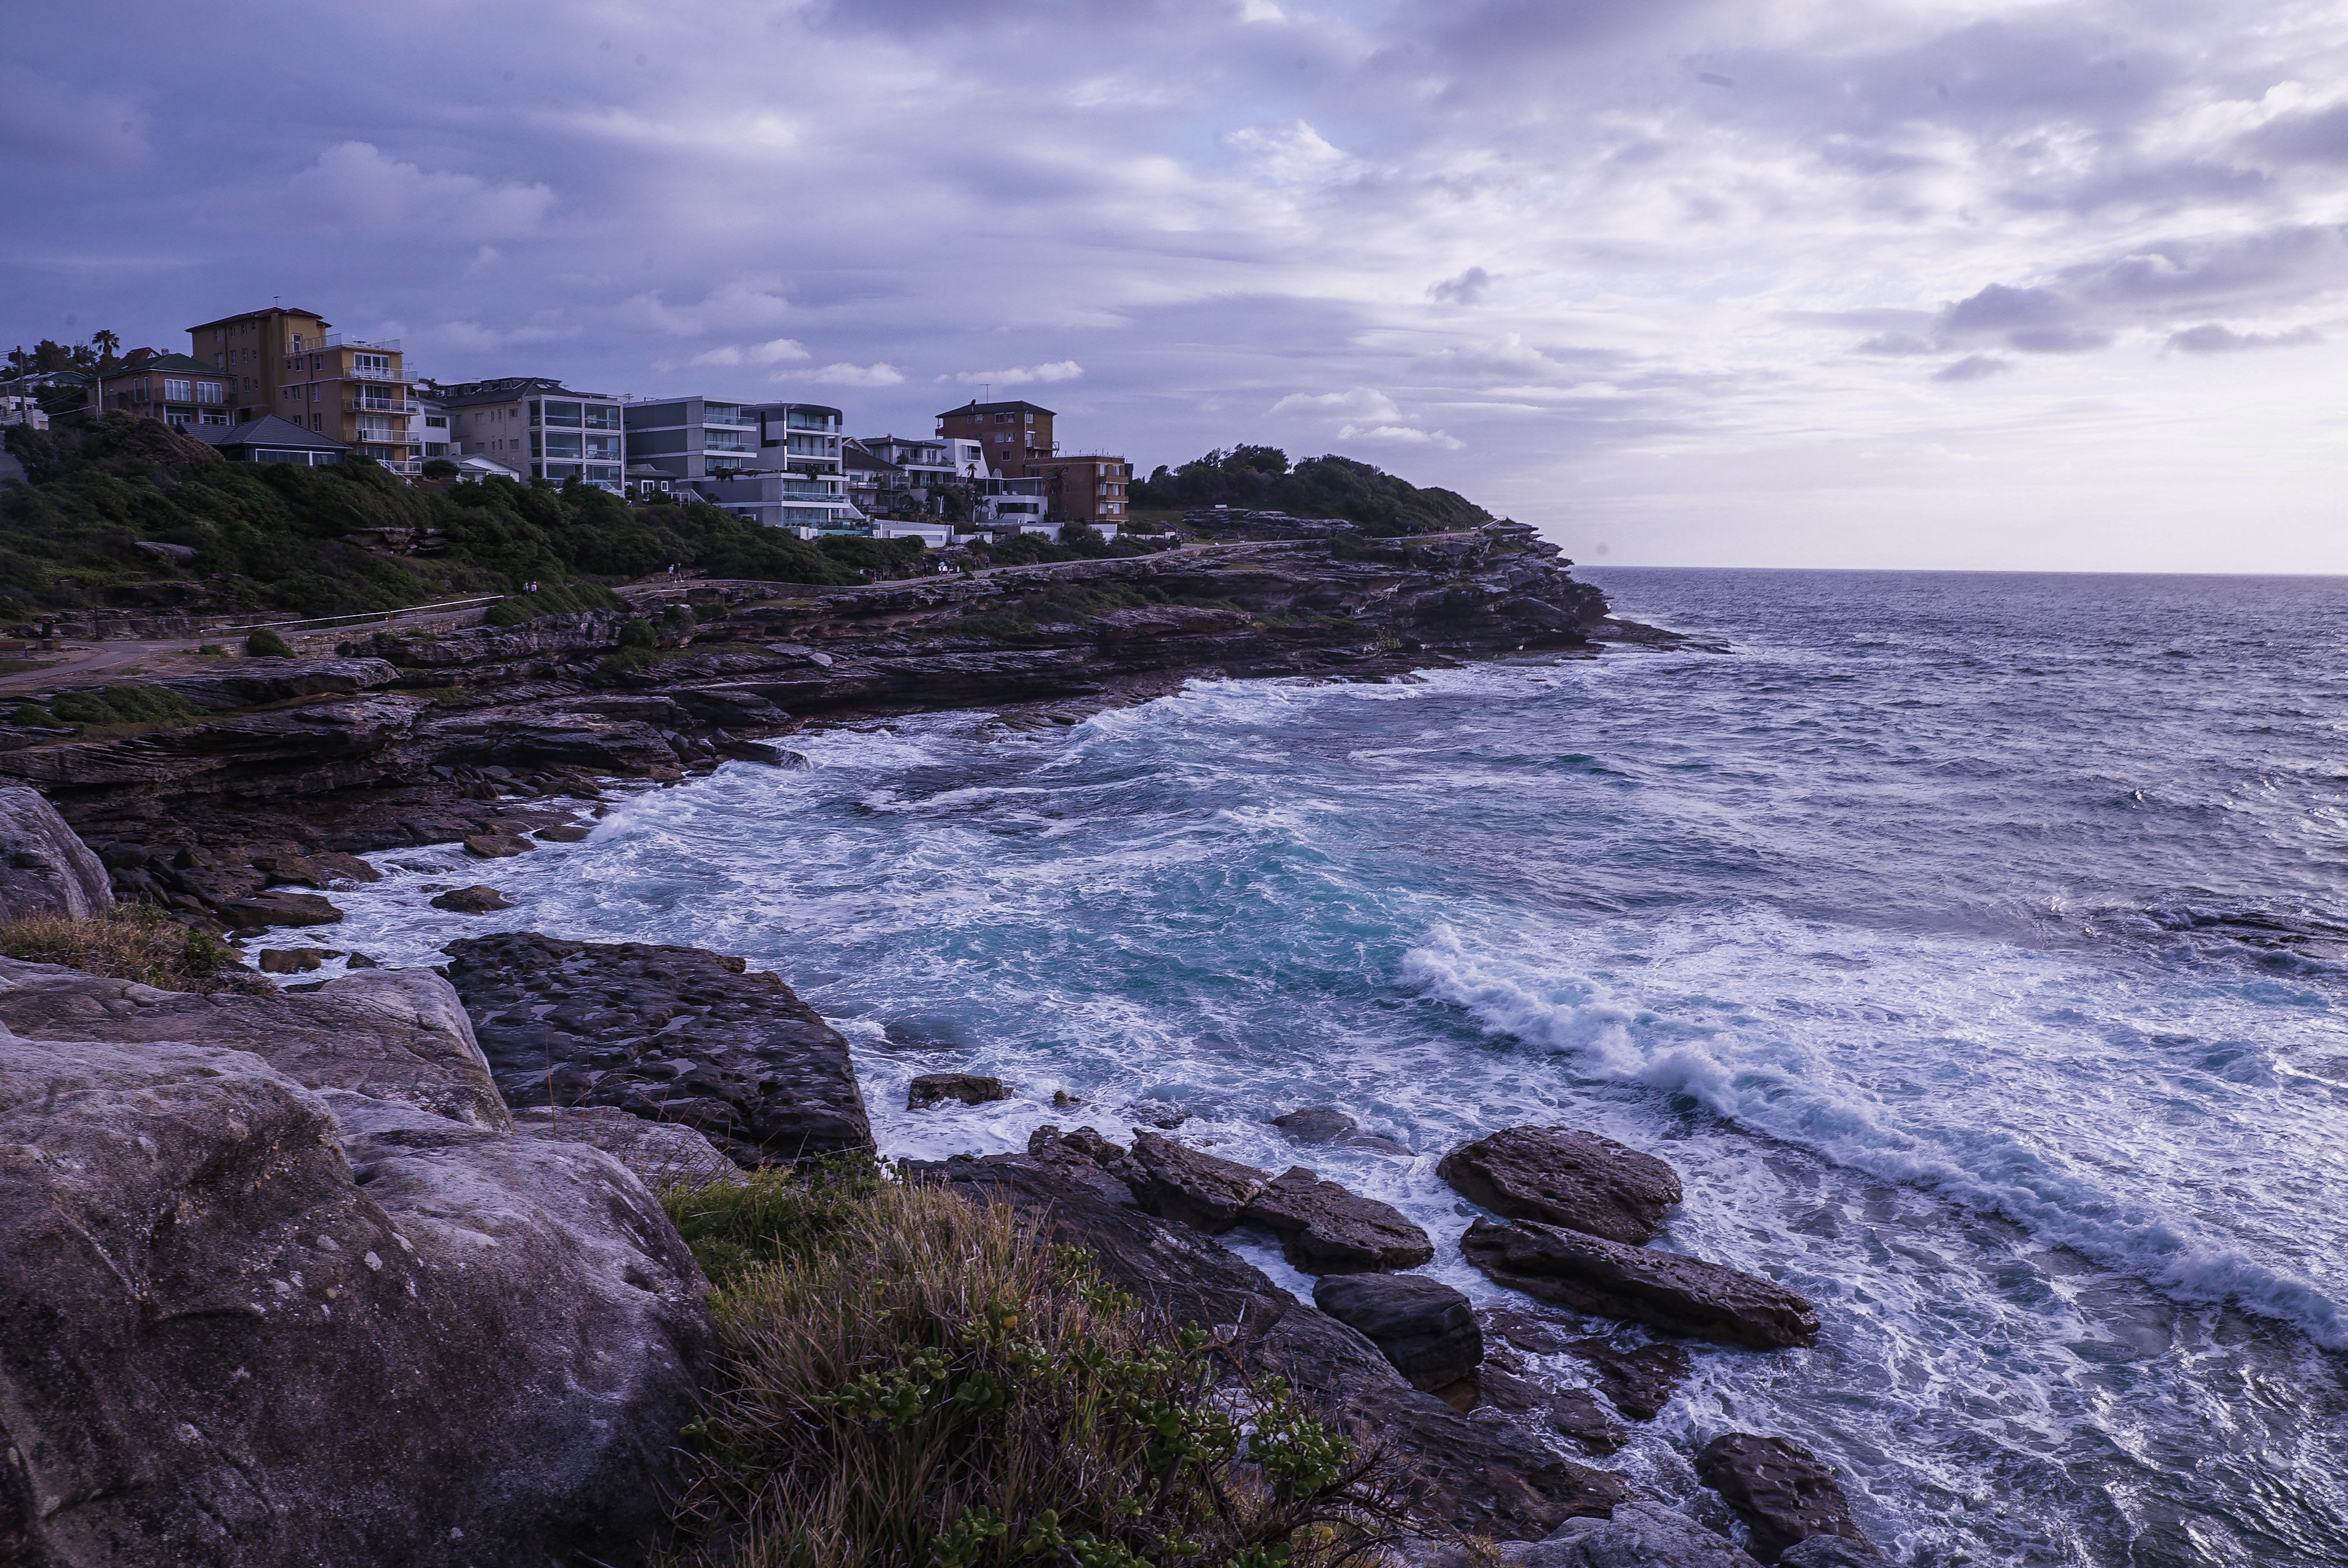
body of water, sky, sea, coast, ocean, shore, water, wave, headland, rock, natural landscape, wind wave, coastal and oceanic landforms, cliff, promontory, cloud, klippe, beach, terrain, horizon, bay, tide, architecture, landscape, mountain, photography, inlet, watercourse, vacation, evening, tourism, wind, formation, cove, hill, city